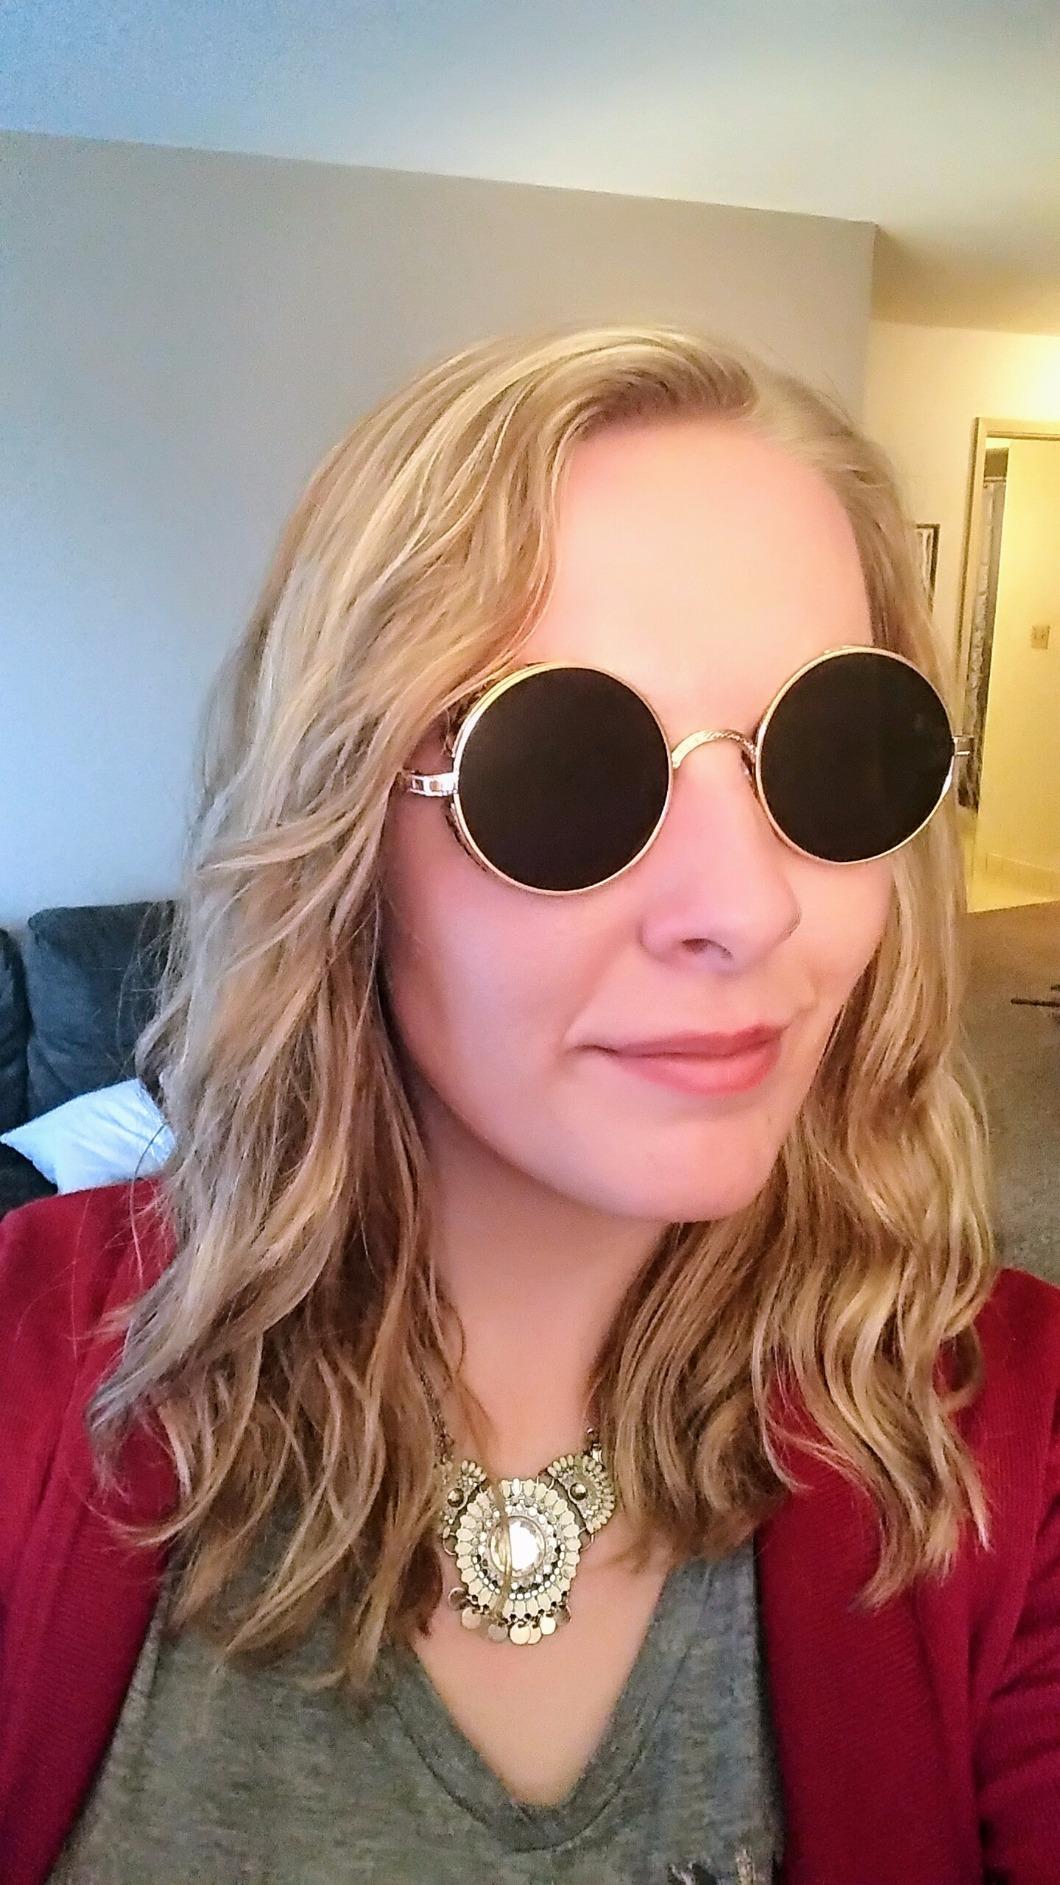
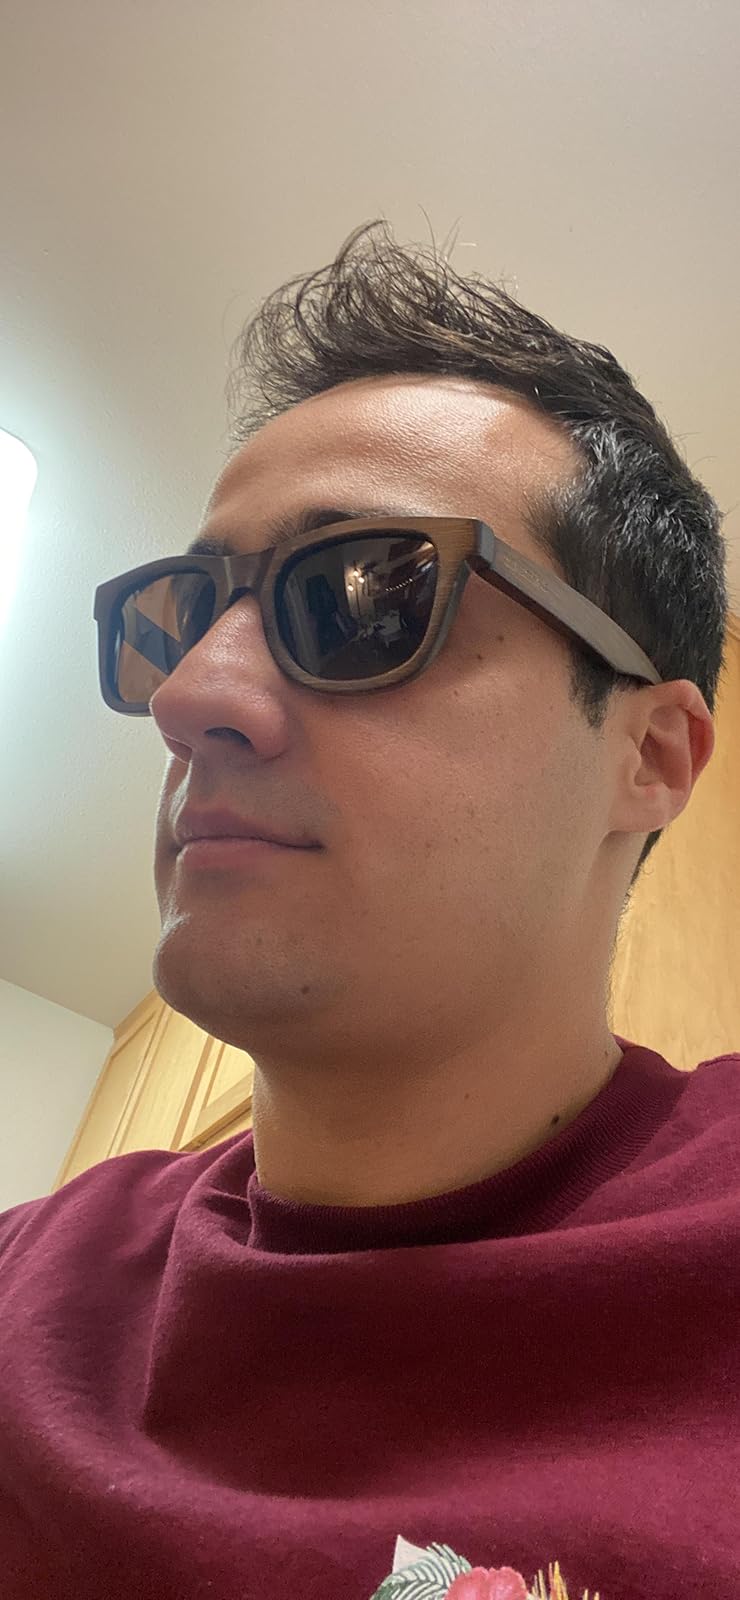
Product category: accessories_sunglasses
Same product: no